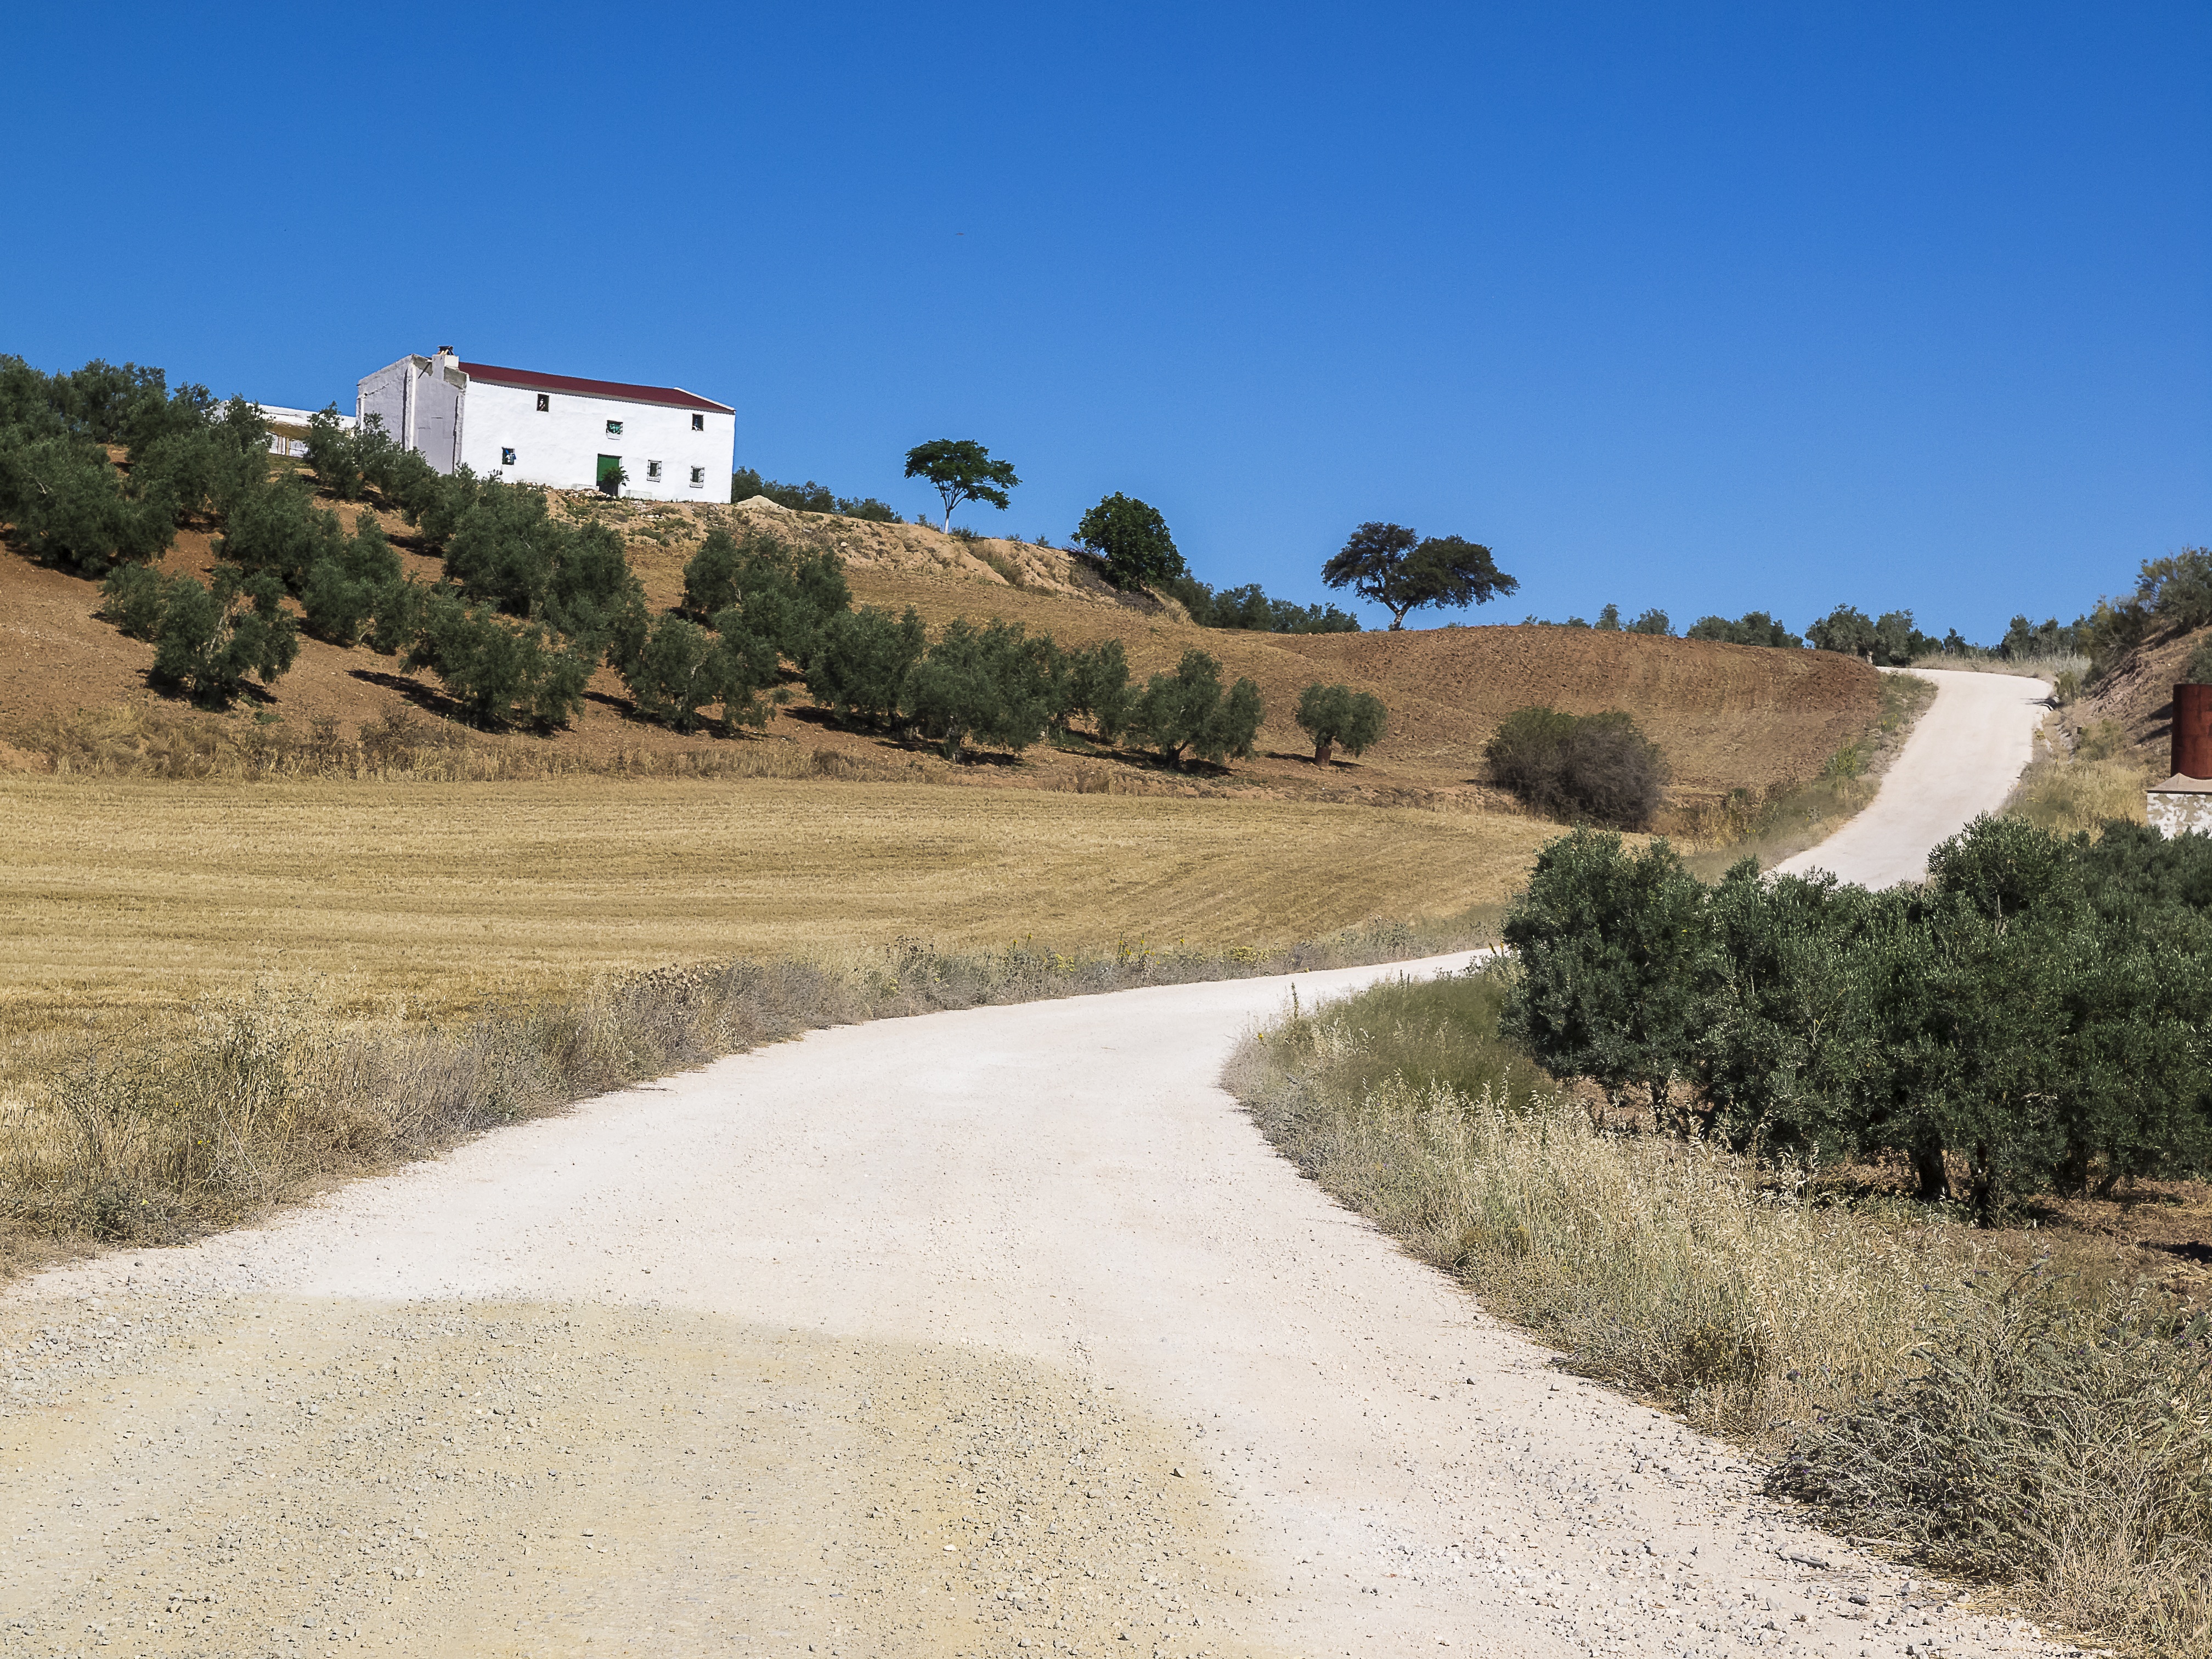
landscape, nature, path, mountain, sky, road, trail, hill, highway, valley, dirt road, soil, blue sky, trees, road trip, infrastructure, farmhouse, oaks, plateau, rural area, olive trees, cereal fields, bed and breakfast, natural environment